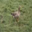
Label: bird